Ravenscroft Hall

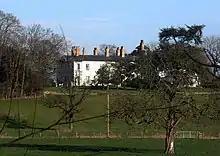
Ravenscroft Hall seen from Middlewich (2014)

Ravenscroft Hall is a country house standing to the east of the B5309 road (King Street) about to the north of Middlewich, Cheshire, England. The house was built in 1837 for William T. Buchanan, replacing a former Jacobean house. It was extended, possibly in 1852 when the house was bought by the Moss family, and again in 1877. The house has since been divided into two dwellings. It is constructed in roughcast and yellow brick, with stone dressings and slate roofs. The house is in two storeys, with a main front of five bays, and a five-bay extension to the northeast. The garden front also has five bays. The house has an Ionic porch, and an Italianate belvedere. It is recorded in the National Heritage List for England as a designated Grade II listed building.